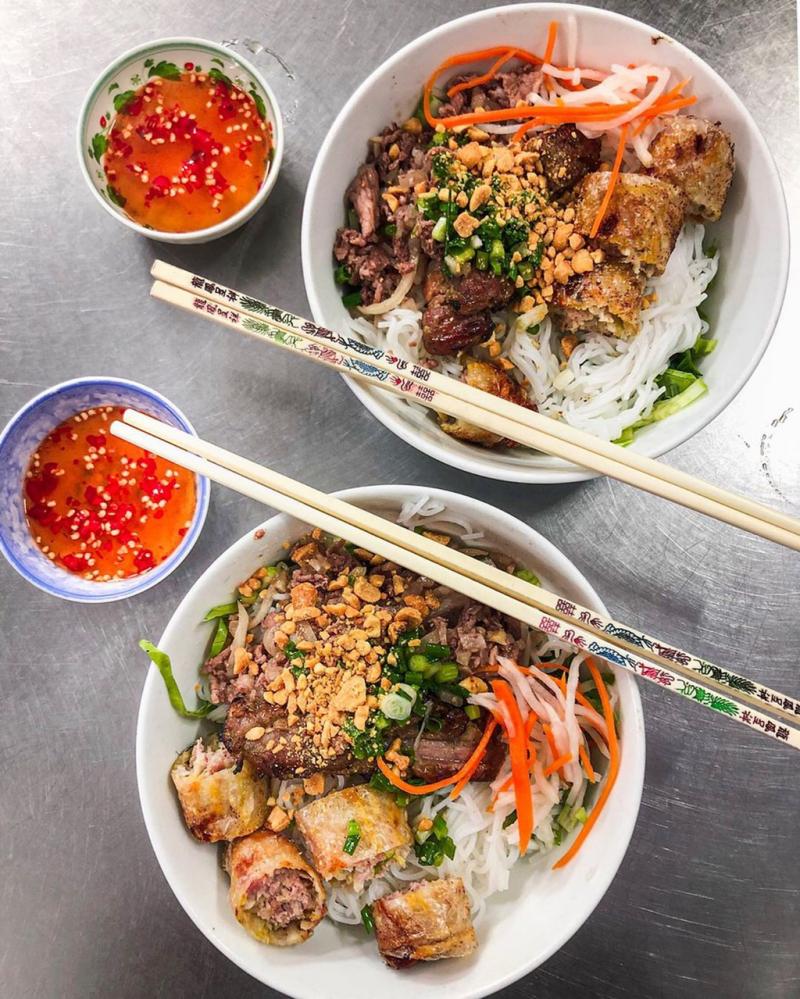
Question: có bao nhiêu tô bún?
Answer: có hai tô bún